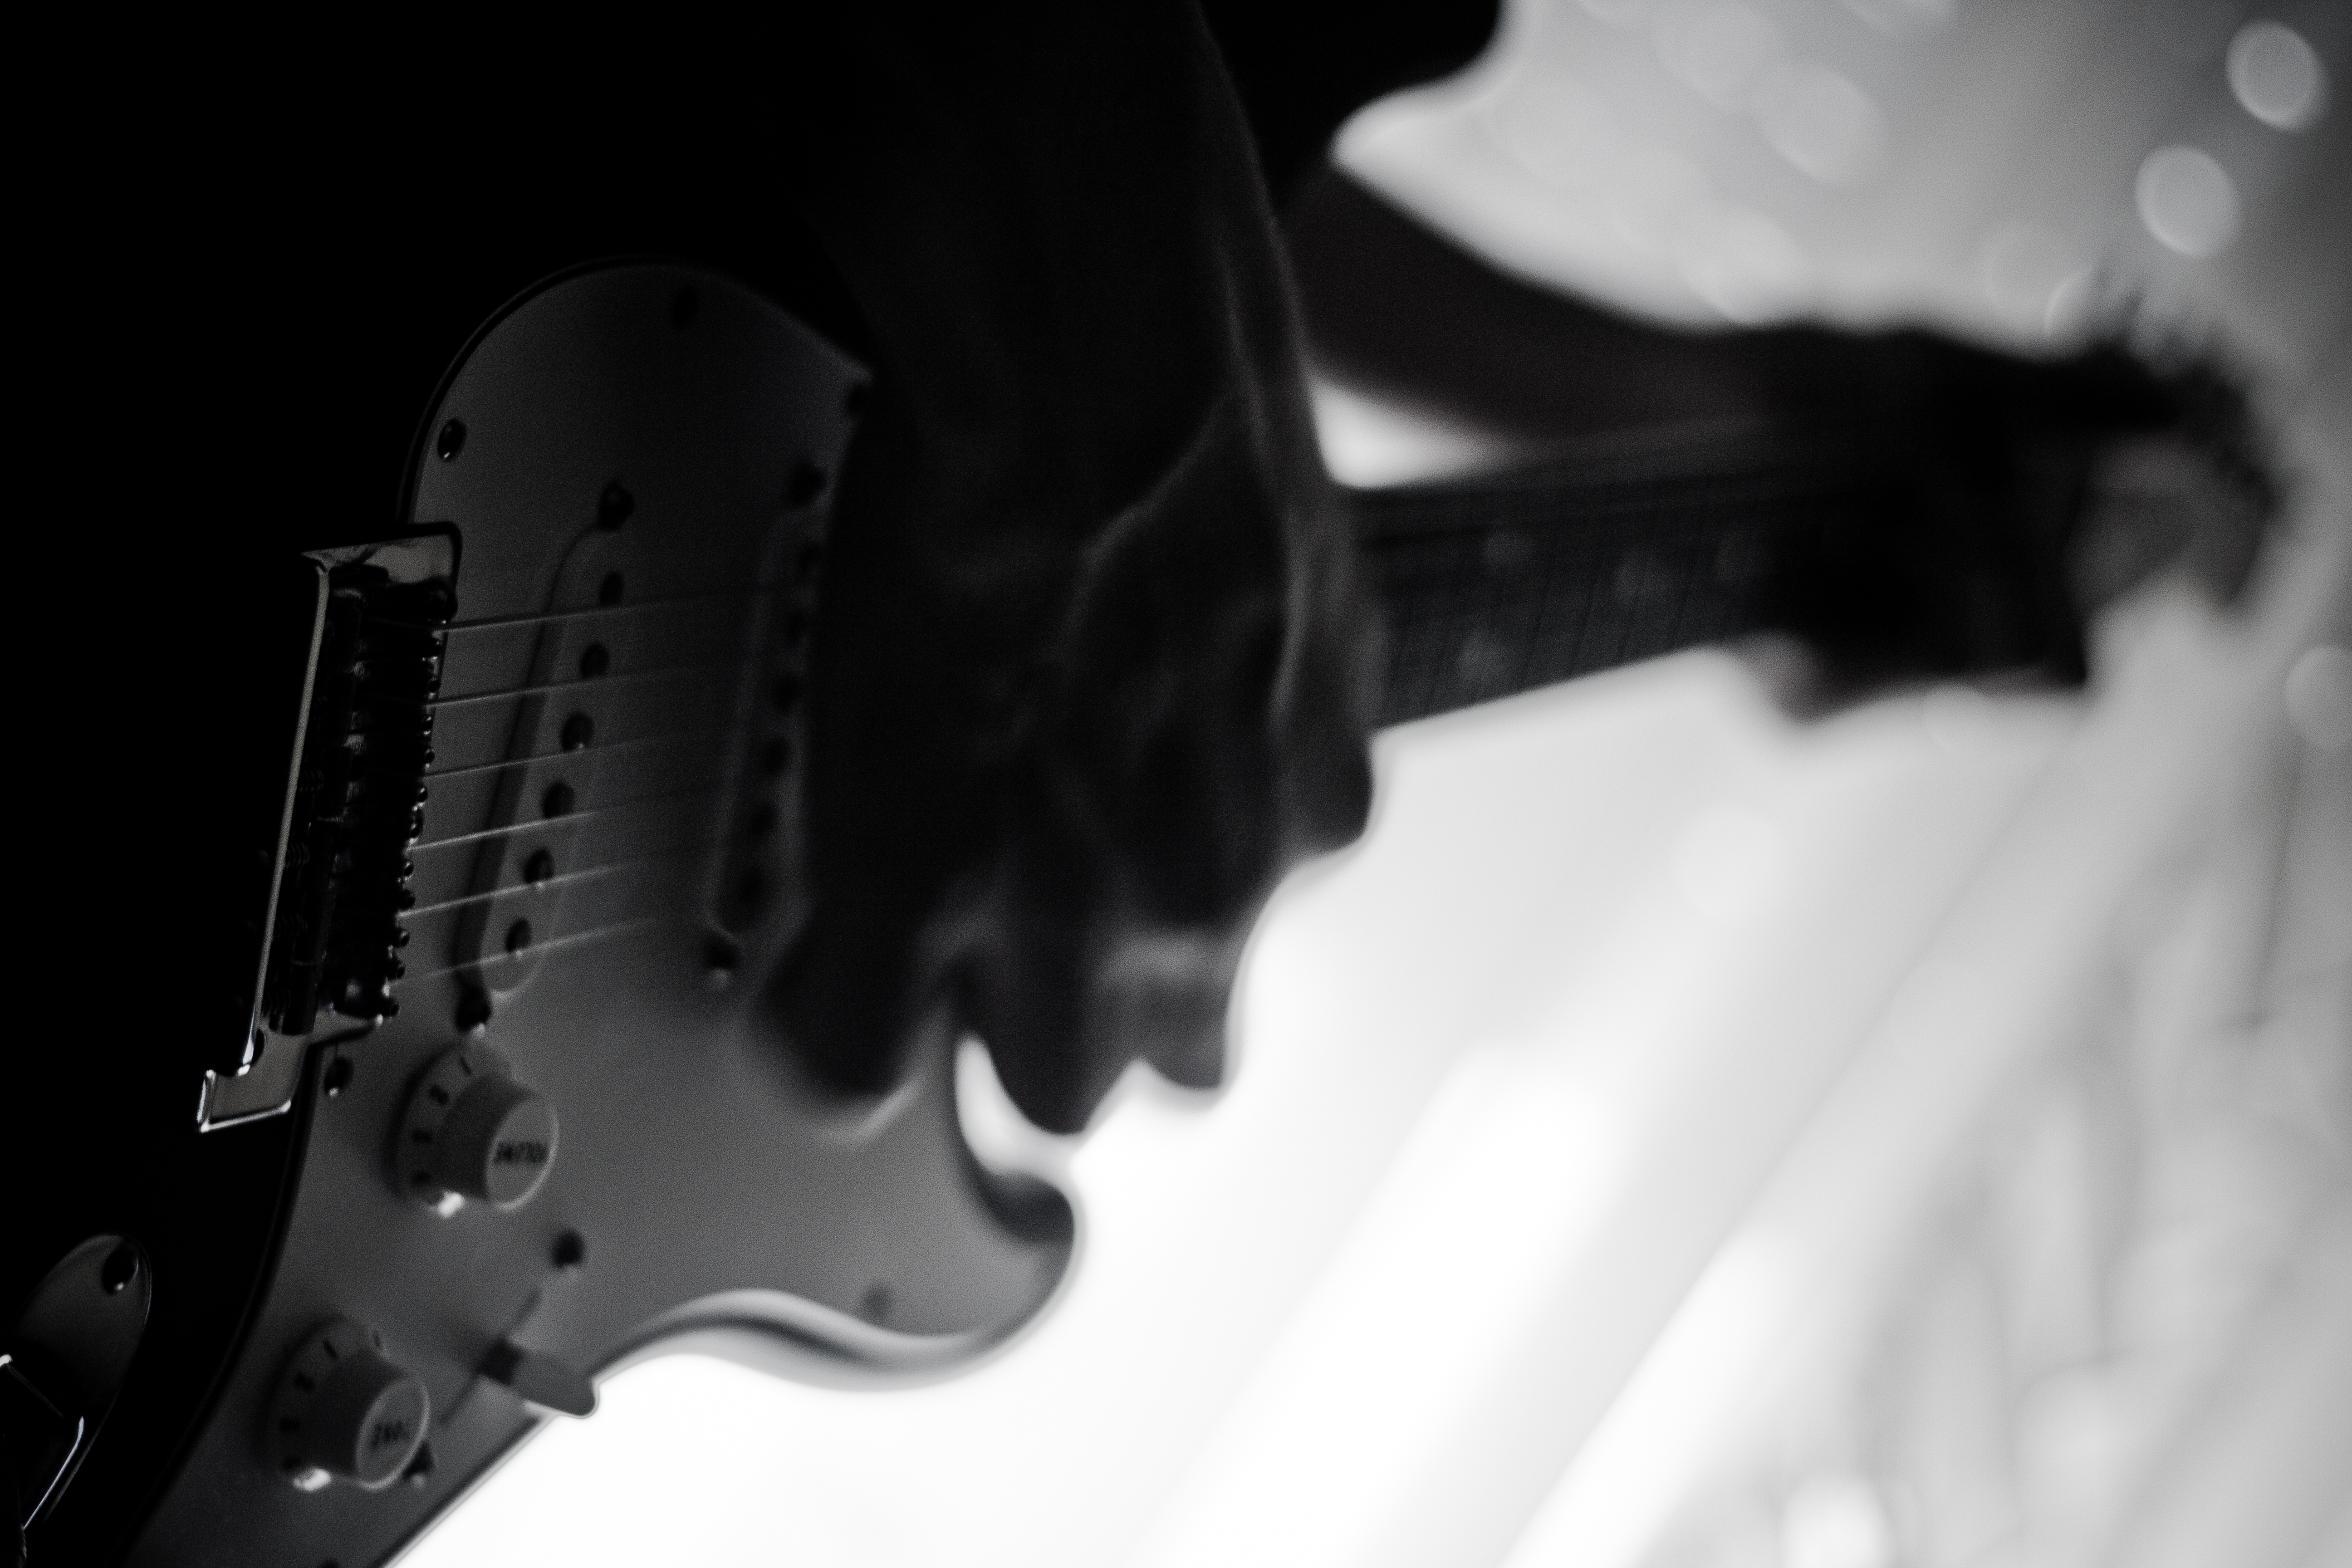
black and white, white, guitar, acoustic guitar, performer, musician, black, monochrome, electric guitar, musical instrument, close up, guitarist, bass guitar, monochrome photography, string instrument, bowed string instrument, plucked string instruments